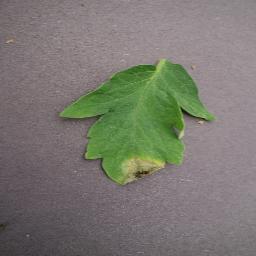
Label: Tomato___Late_blight